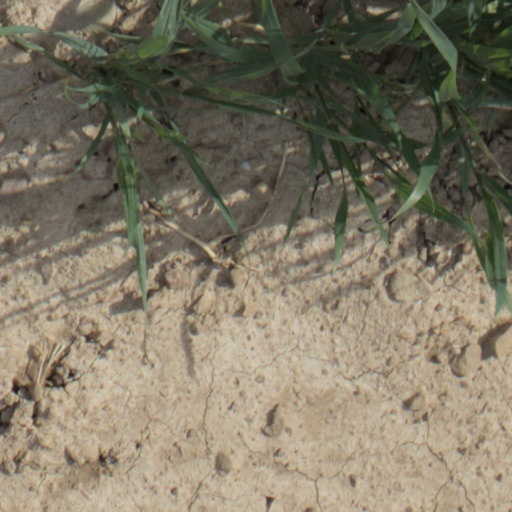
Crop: wheat